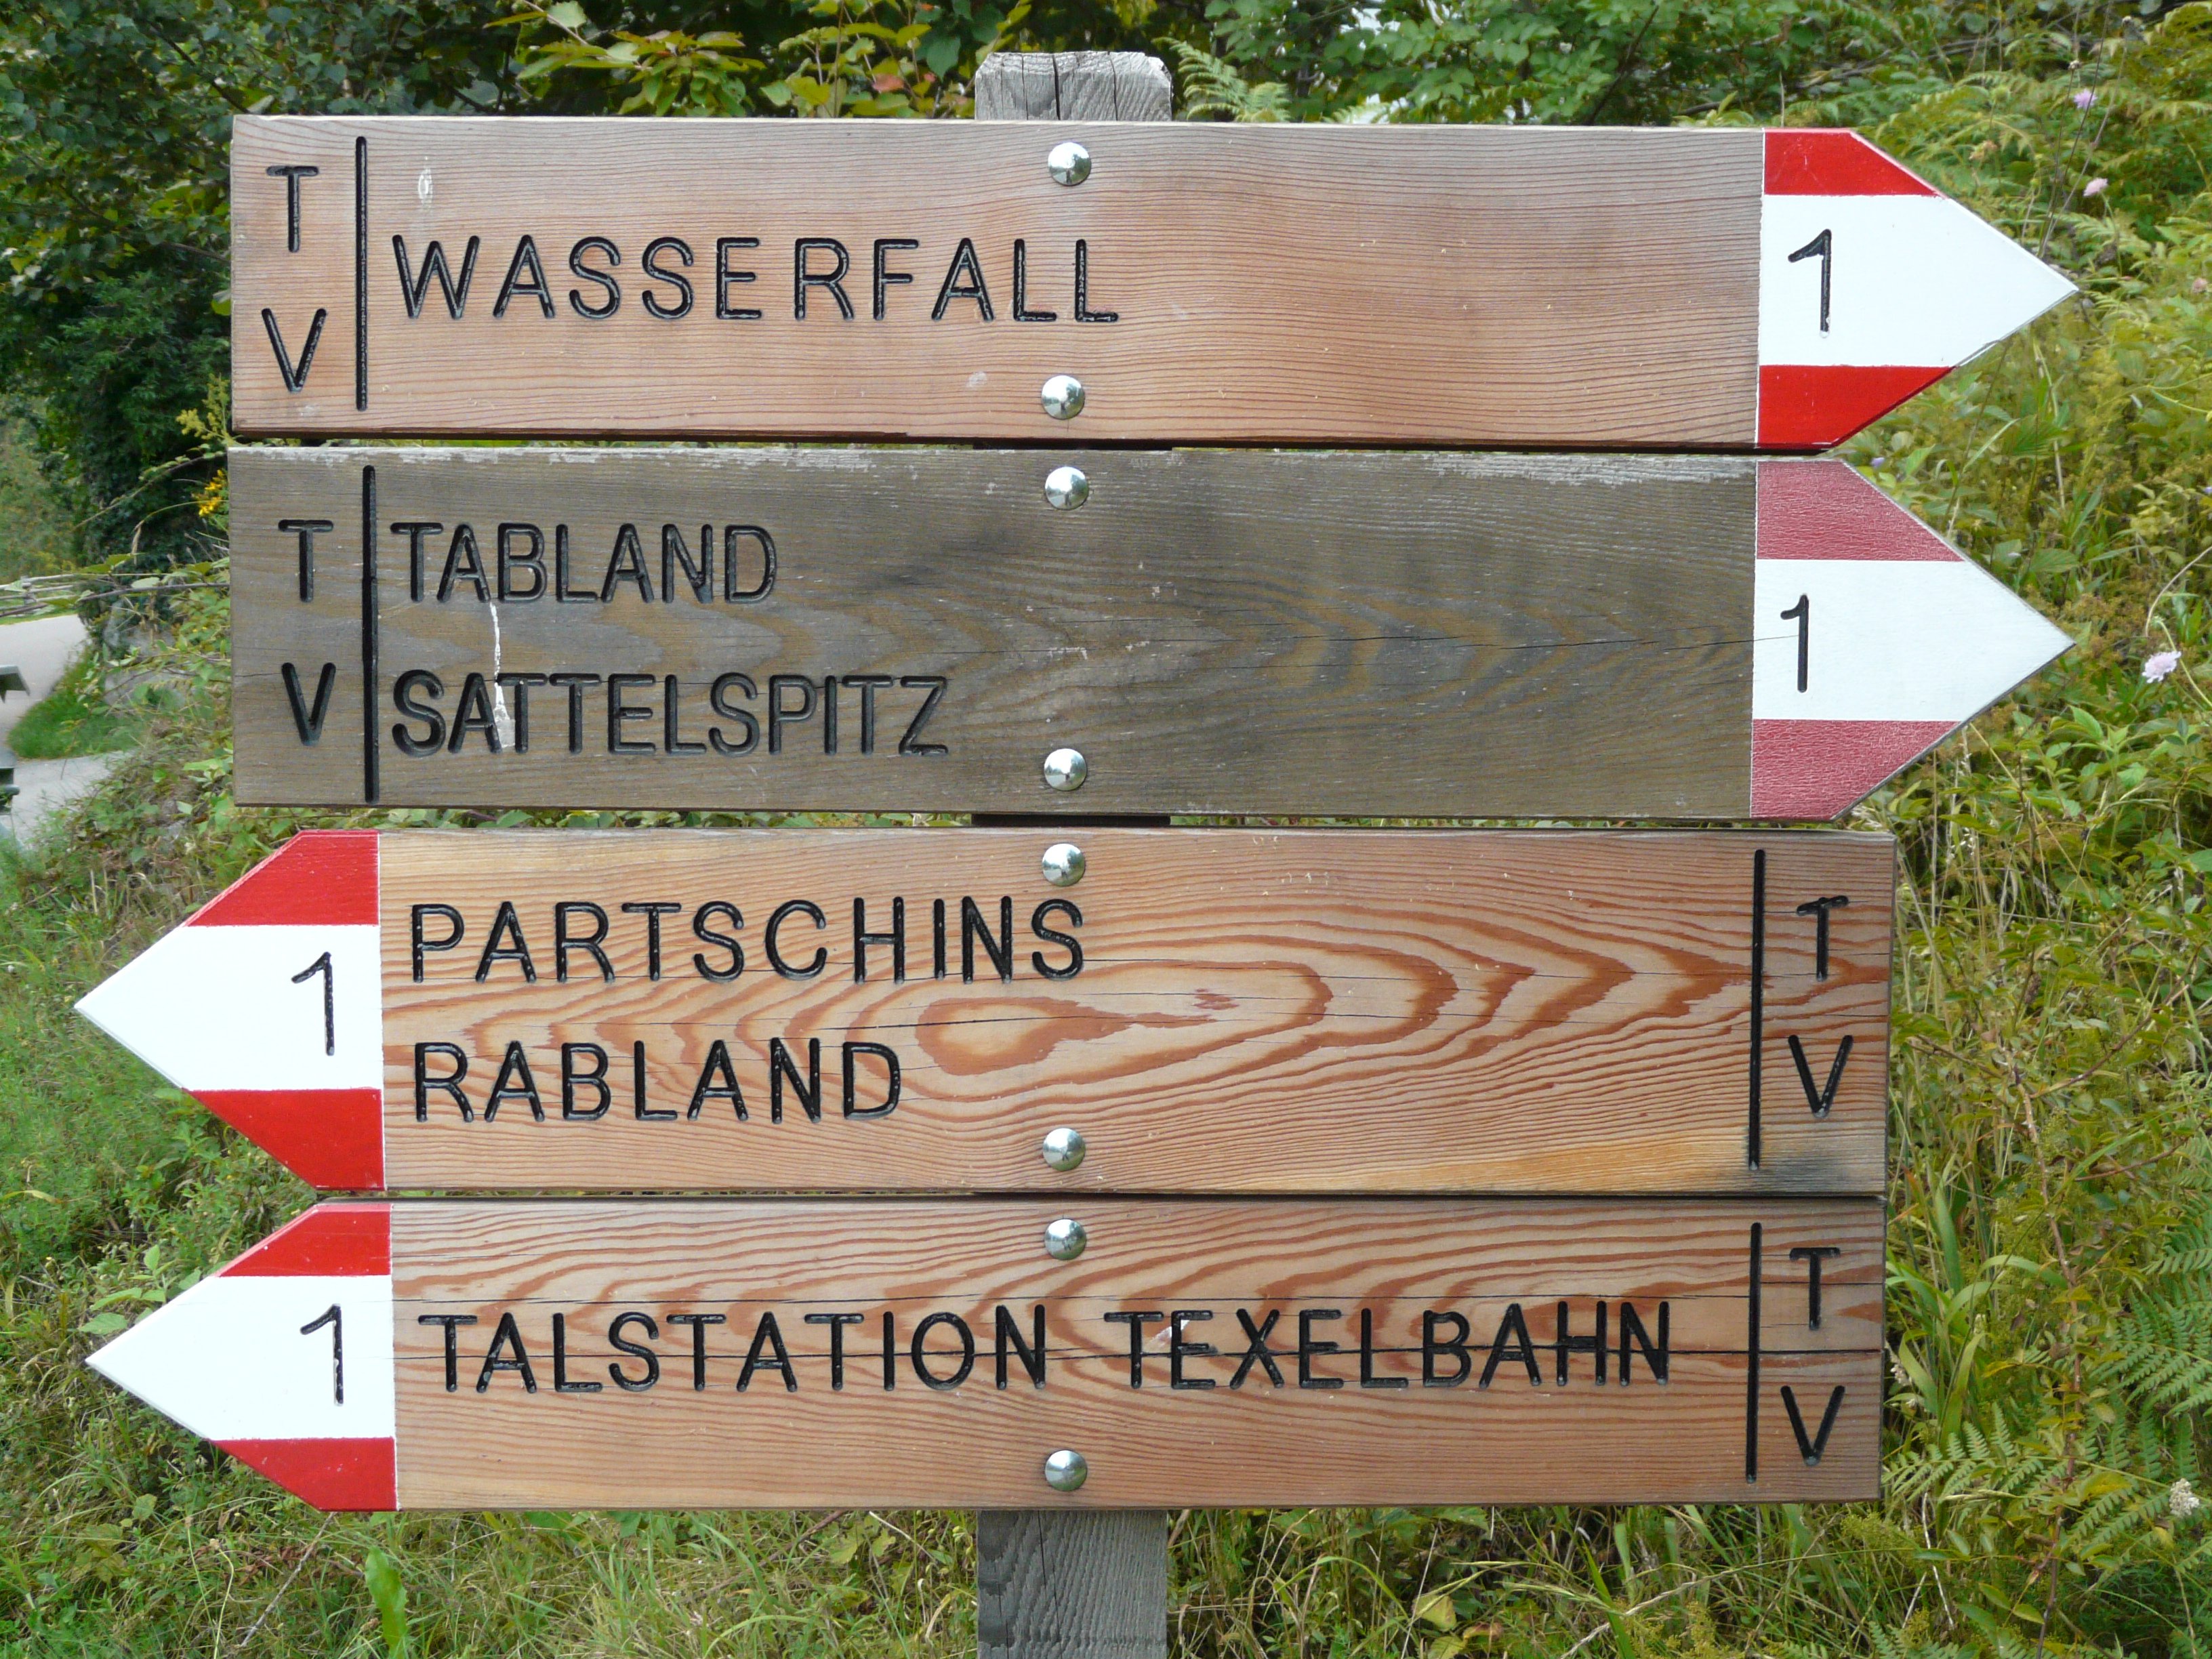
trail, advertising, sign, street sign, signage, shield, signs, directory, traffic sign, signposts